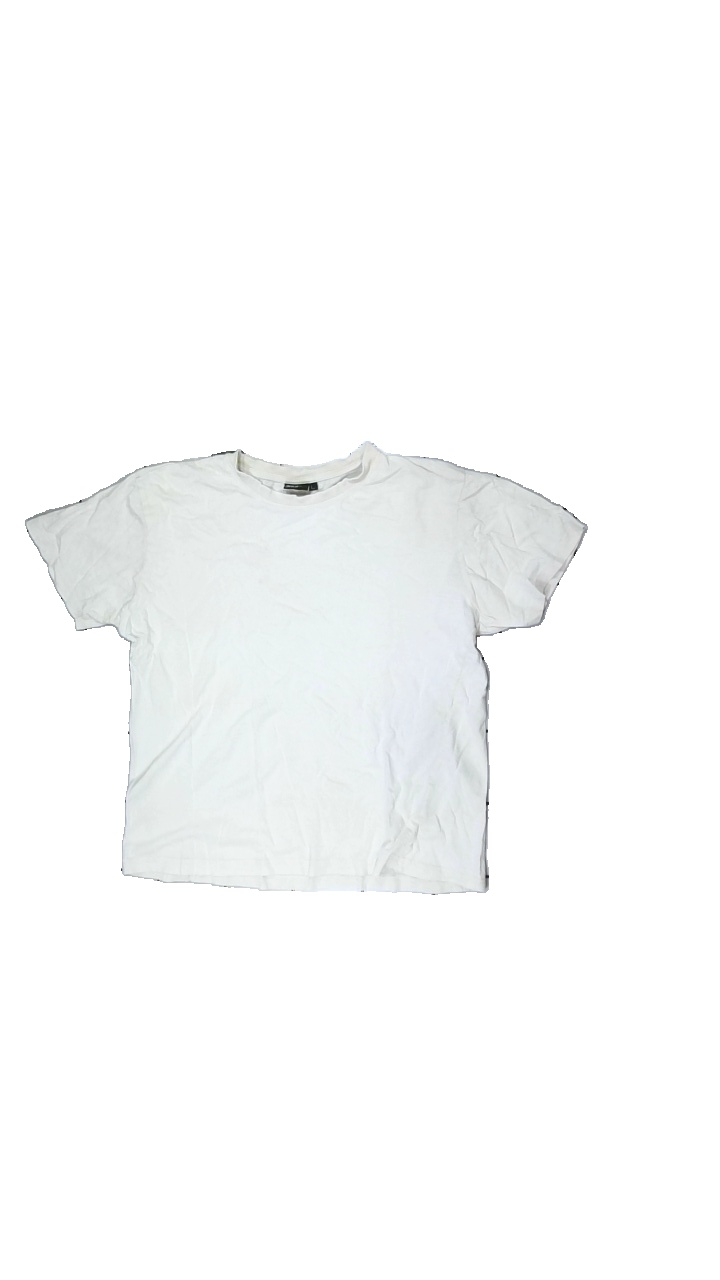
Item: T-shirt (Unisex)
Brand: Skill
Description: White t-shirt from Skill, size L. Poor condition.
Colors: White
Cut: Regular, C-collar
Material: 100% cotton
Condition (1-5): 2
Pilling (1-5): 5
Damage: Stains across the top part.
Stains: Major
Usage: Recycle
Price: <50